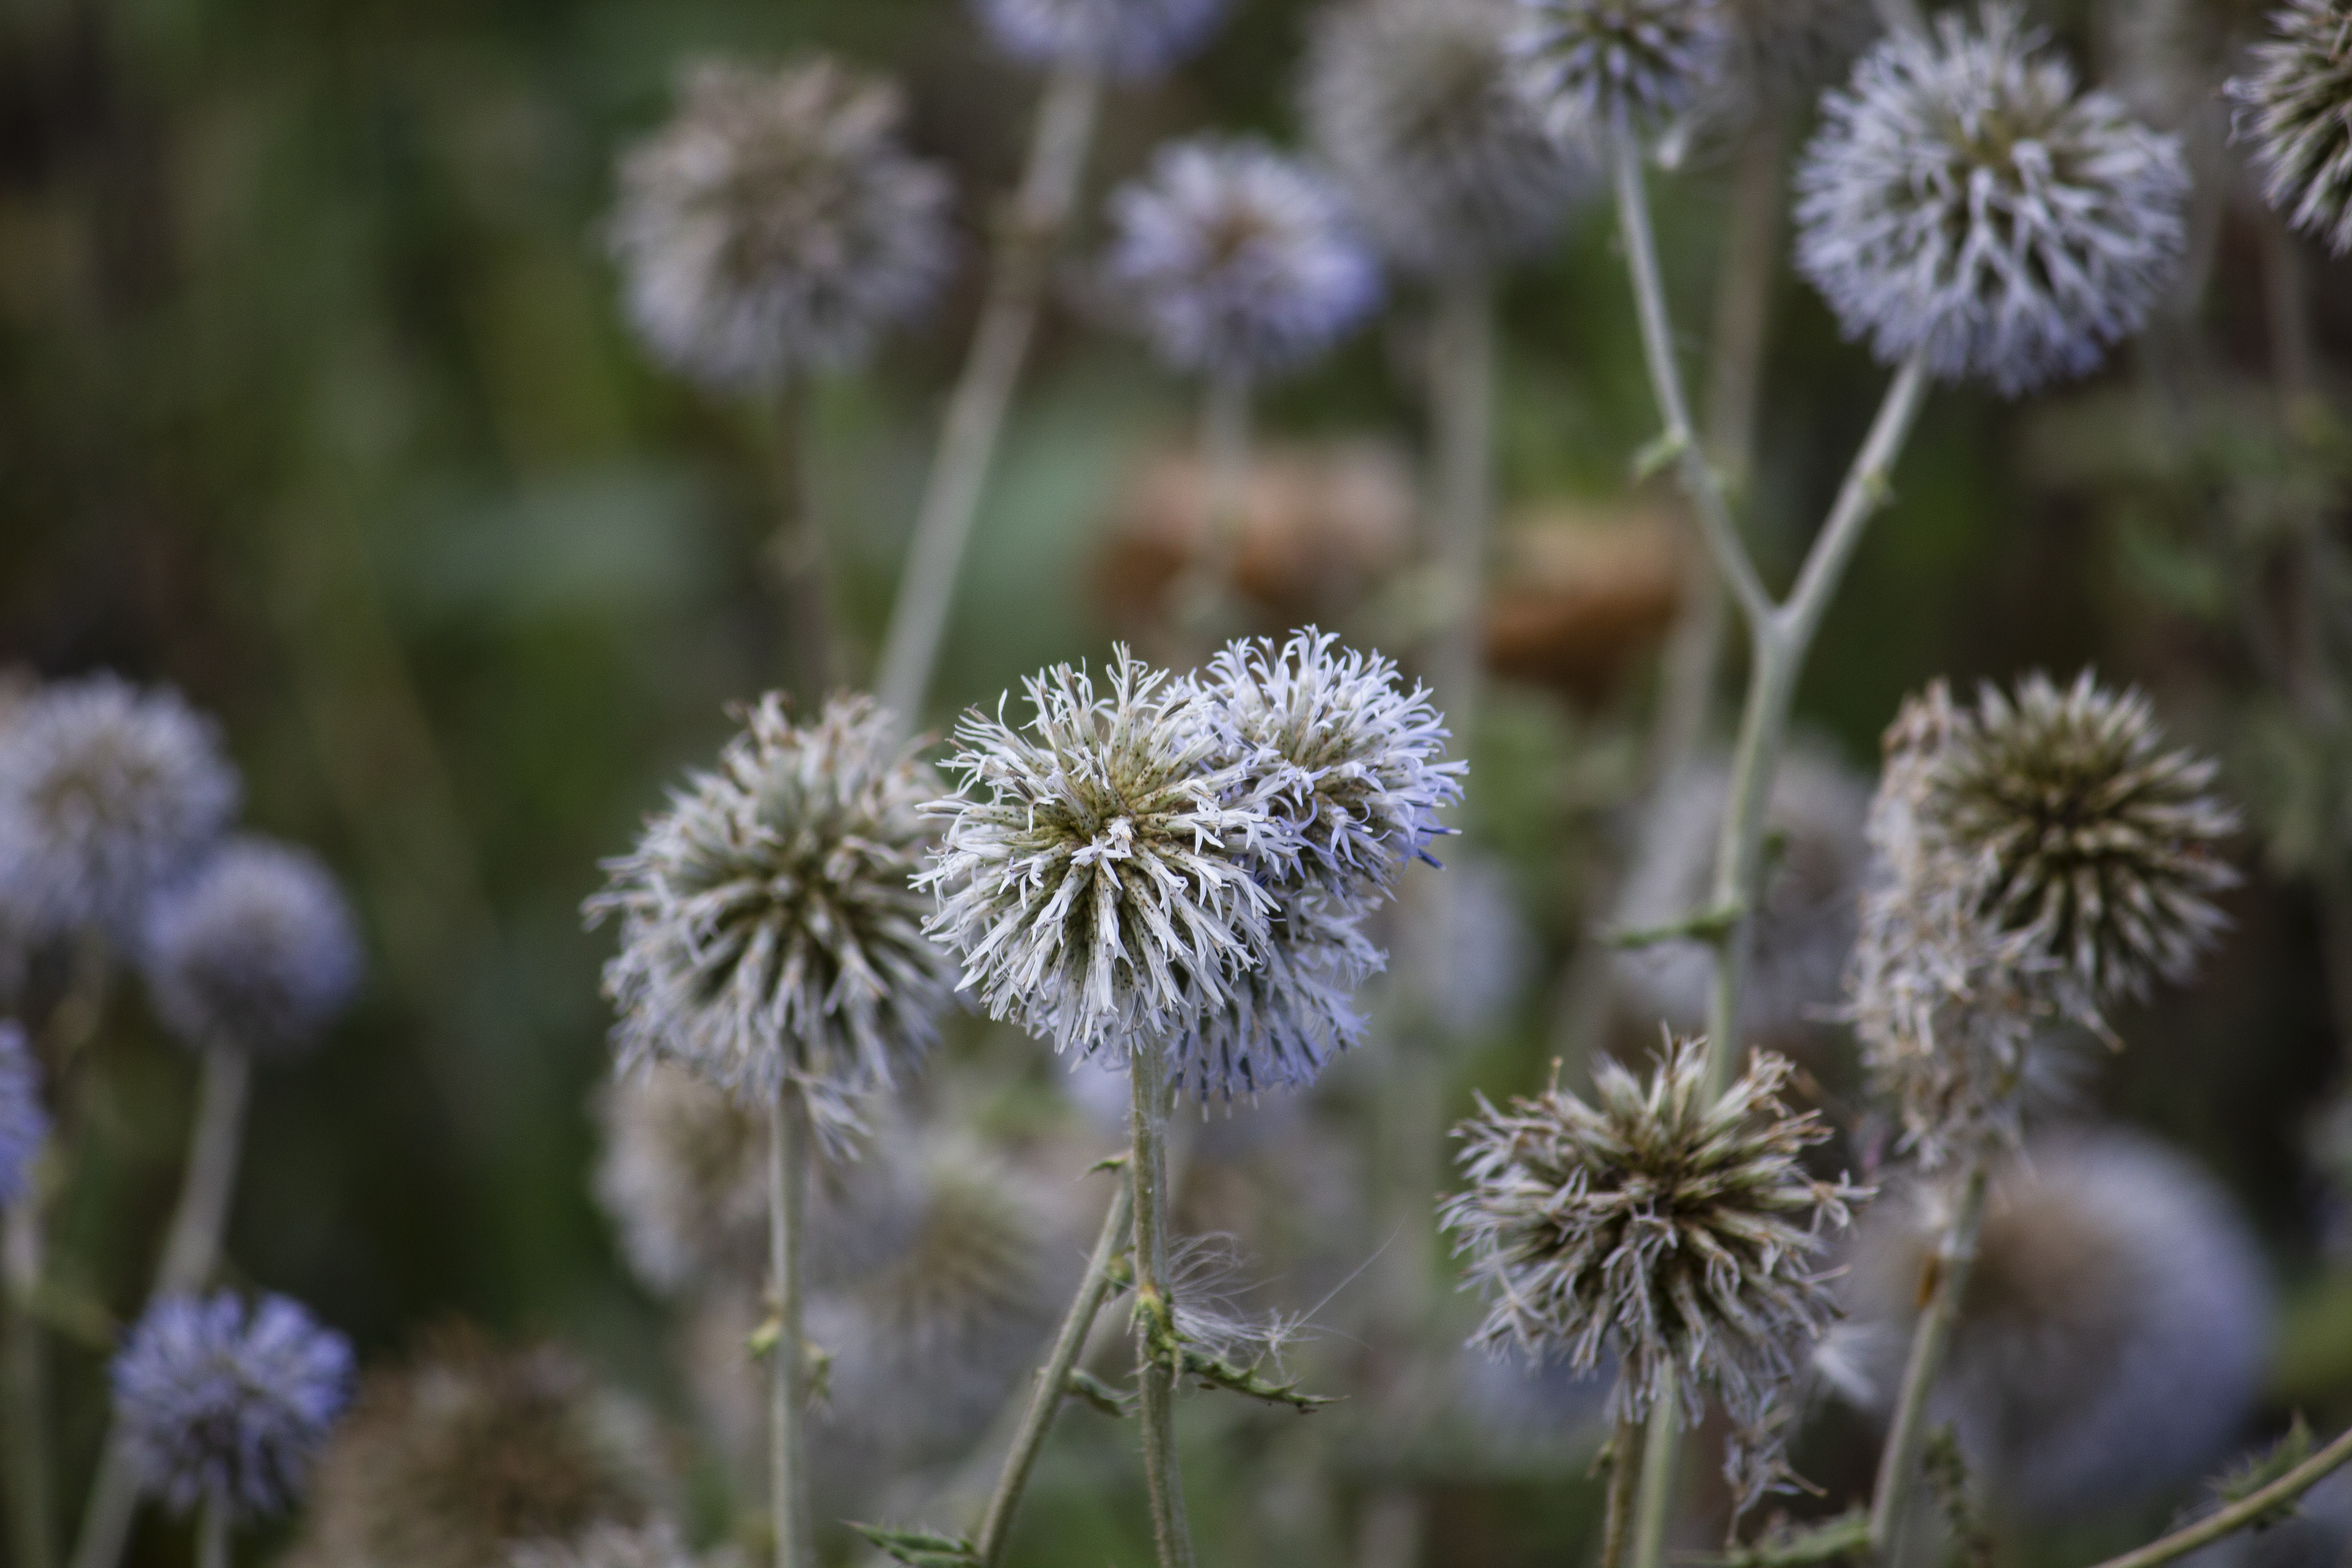
macro, flower, echinops, asteraceae, globe, thistle, summer, autumn, thorn, plant, flowering plant, spring, globe thistle, grass, wildflower, plant stem, Heracleum plant, perennial plant